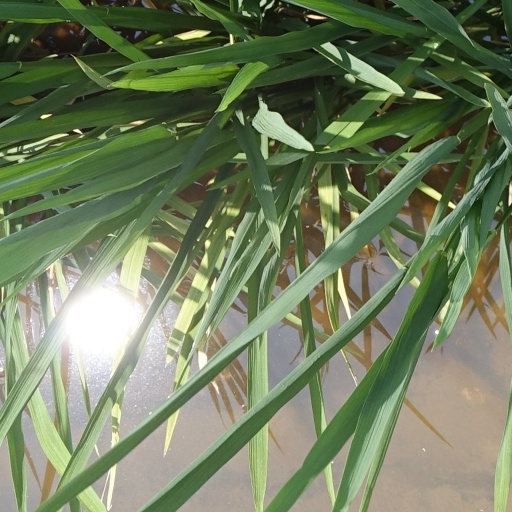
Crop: rice